John Early (educator)

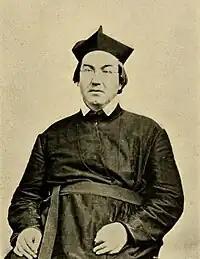
Early sitting still, eyes slightly closed

In 1852, the Sulpician priests who ran St. Mary's Seminary and College in Baltimore decided that they would discontinue the college portion, which educated lay students, and focus only on the seminary. They asked the Jesuits to continue educating the laity in the city, and in response, the Jesuits established Loyola College in Maryland on September 15, 1852, in two rented houses on Holliday Street in Baltimore. Early was appointed the school's first president. The Maryland General Assembly granted Loyola College a charter in April 1853. At the same time as the college's founding, St. Ignatius Church. Early became its first pastor, and oversaw building of the church in August 1855, adjacent to the college. The church was consecrated on August 15, 1856. Early is also considered the founder of Loyola Blakefield, which was established as Loyola High School and operated as a component of Loyola College until its separation in 1921.